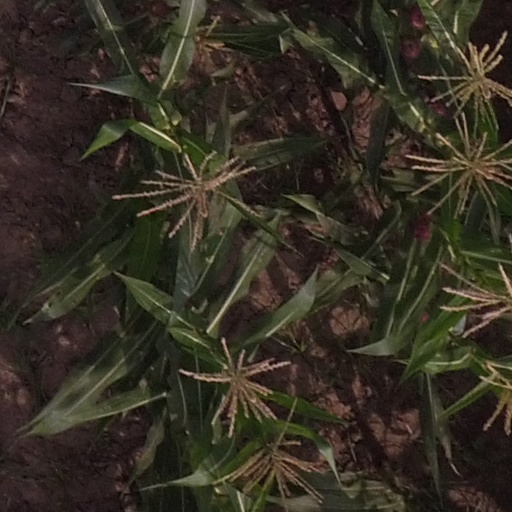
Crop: maize; corn